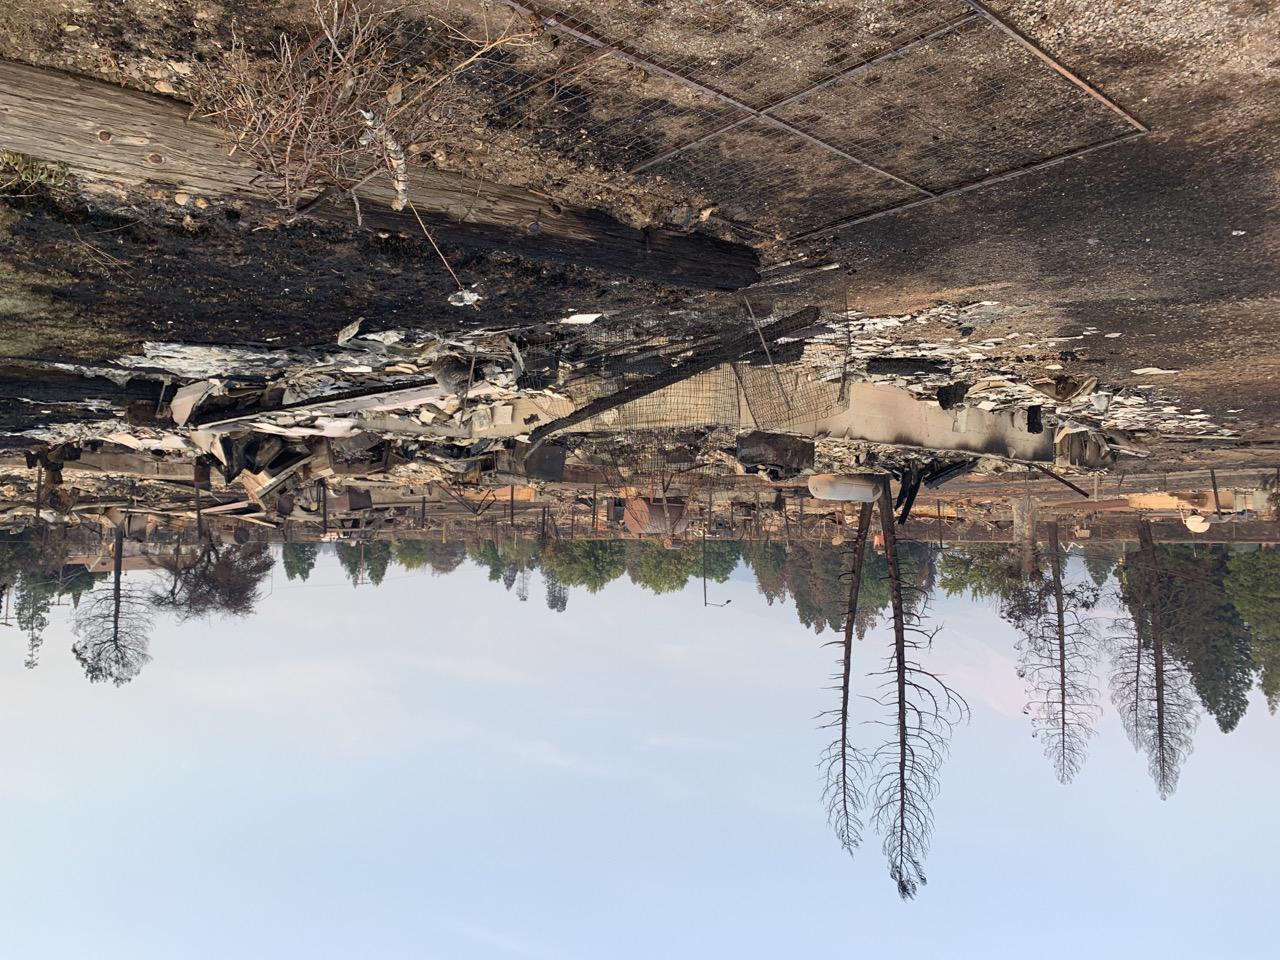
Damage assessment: destroyed